Time After Time (Cyndi Lauper song)

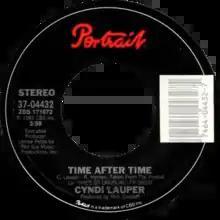
Side A of the US 7-inch single

"Time After Time" is a song by American pop singer Cyndi Lauper from her debut studio album, "She's So Unusual" (1983). It was released as the album's second single in March 1984, by Epic and Portrait Records. Written by Lauper and Rob Hyman, who also provided backing vocals, the song was produced by Rick Chertoff. It was written in the album's final stages, after "Girls Just Want to Have Fun", "She Bop" and "All Through the Night" had been written or recorded. The writing began with the title, which Lauper had seen in TV Guide, referring to the science fiction film "Time After Time" (1979).